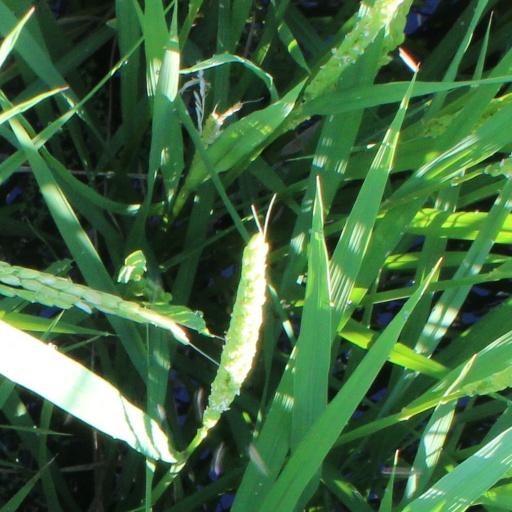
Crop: rice